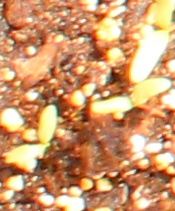
Label: Sugar beet